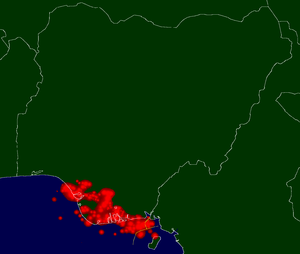
La notion de gaspillage d'énergies décrit généralement le gaspillage de sources d'énergie, en particulier de carburants et d'électricité.
Le torchage ou « brûlage des gaz » est l'action de brûler, par des torchères, des rejets de gaz fossile à différentes étapes de l'exploitation du pétrole et du gaz naturel. Les professionnels emploient fréquemment l'anglicisme flaring. Par extension on parle aussi de torchère pour nommer une installation de destruction de gaz combustibles pollués ou de ratés de fabrication dans certaines usines utilisant cette forme de décomposition thermique pour détruire par exemple certains gaz odorants...